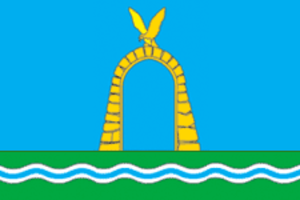
Batajsk
Batajsk er en by i det vestlige Rusland, beliggende i Rostov oblast med 124.705 indbyggere. Batajsk blev grundlagt 1769.